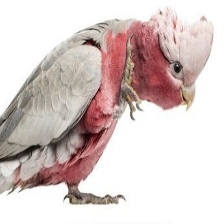
Species: ROSE BREASTED COCKATOO
Scientific name: EOLOPHUS ROSEICAPILLA
ImageNet parent category: sulphur-crested_cockatoo